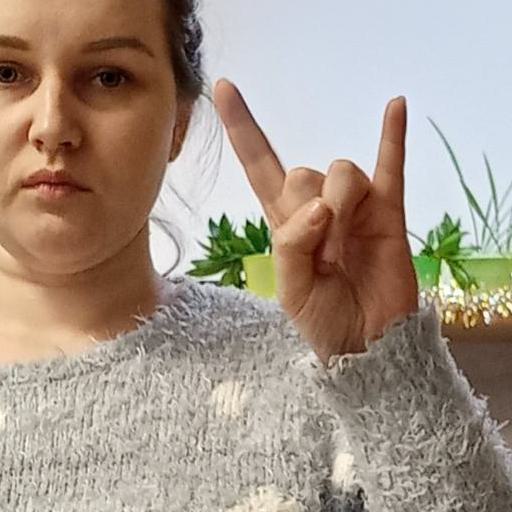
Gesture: rock